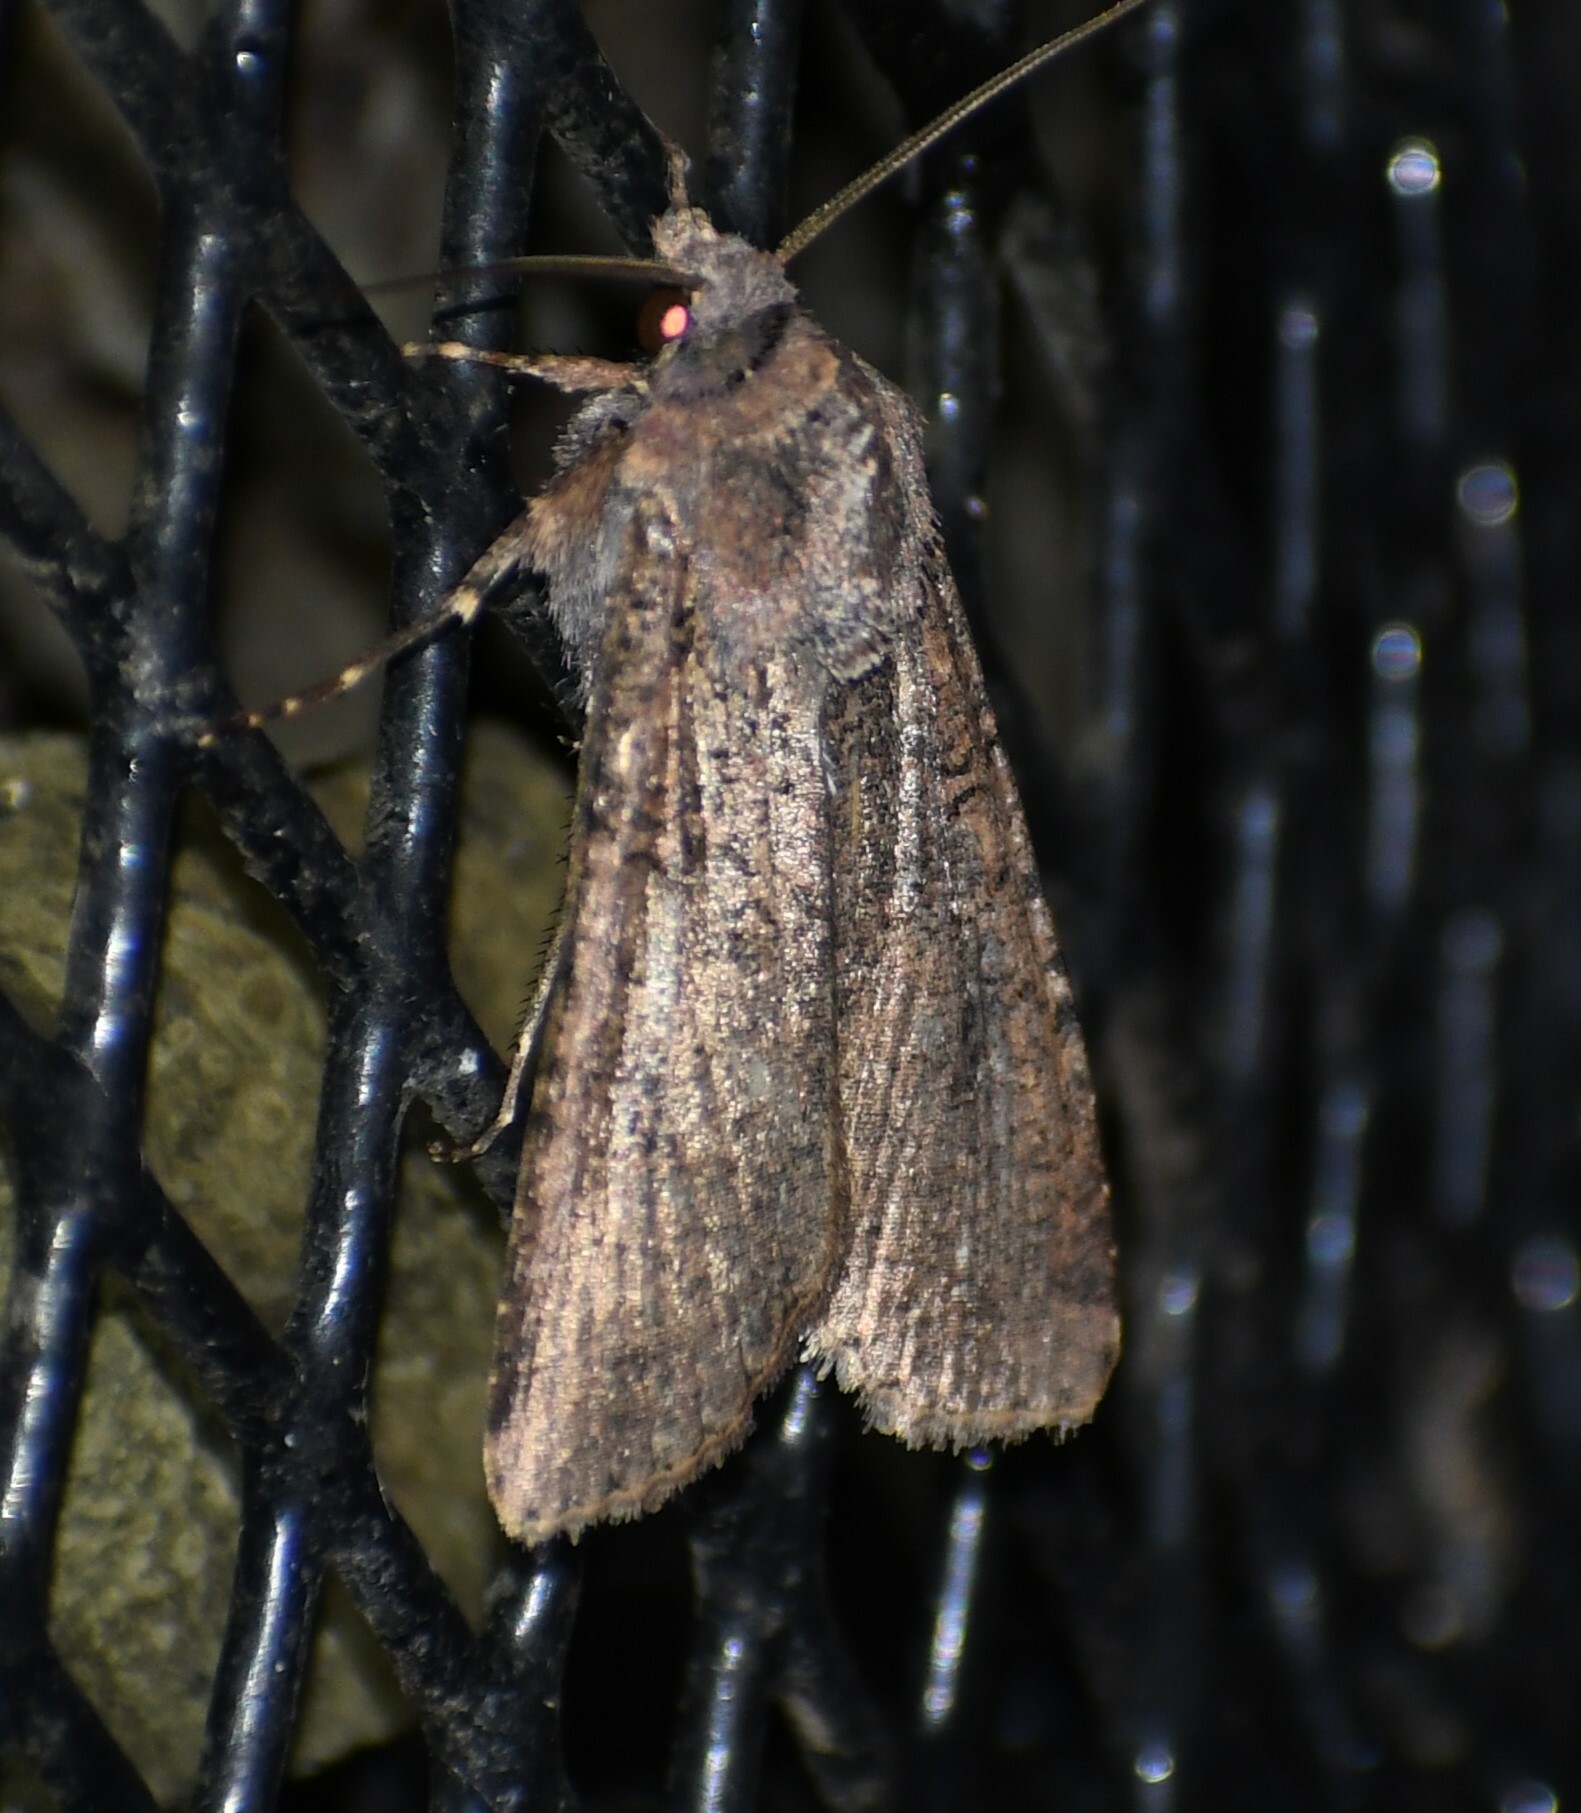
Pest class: cutworms